Weaver ant

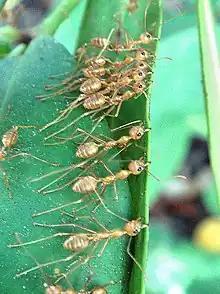
Weaver ants collaborating to pull nest leaves together

Weaver ant colonies are founded by one or more mated females (queens). A queen lays her first clutch of eggs on a leaf and protects and feeds the larvae until they develop into mature workers. The workers then construct leaf nests and help rear new brood laid by the queen. As the number of workers increases, more nests are constructed and colony productivity and growth increase significantly. Workers perform tasks that are essential to colony survival, including foraging, nest construction, and colony defense. The exchange of information and modulation of worker behaviour that occur during worker-worker interactions are facilitated by the use of chemical and tactile communication signals. These signals are used primarily in the contexts of foraging and colony defense. Successful foragers lay down pheromone trails that help recruit other workers to new food sources. Pheromone trails are also used by patrollers to recruit workers against territorial intruders. Along with chemical signals, workers also use tactile communication signals such as attenation and body shaking to stimulate activity in signal recipients. Multimodal communication in "Oecophylla" weaver ants importantly contributes to colony self-organization. Like many other ant species, "Oecophylla" workers exhibit social carrying behavior as part of the recruitment process, in which one worker will carry another worker in its mandibles and transport it to a location requiring attention.